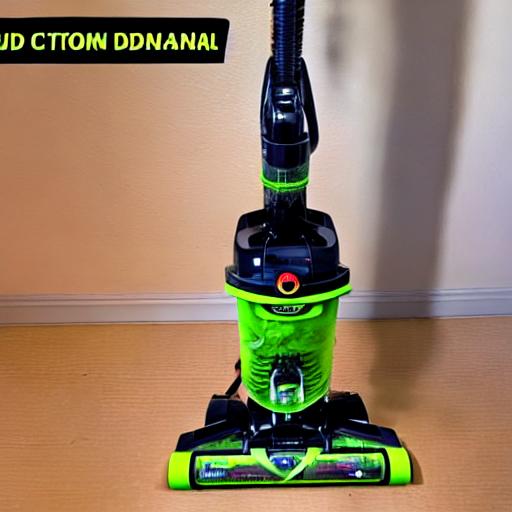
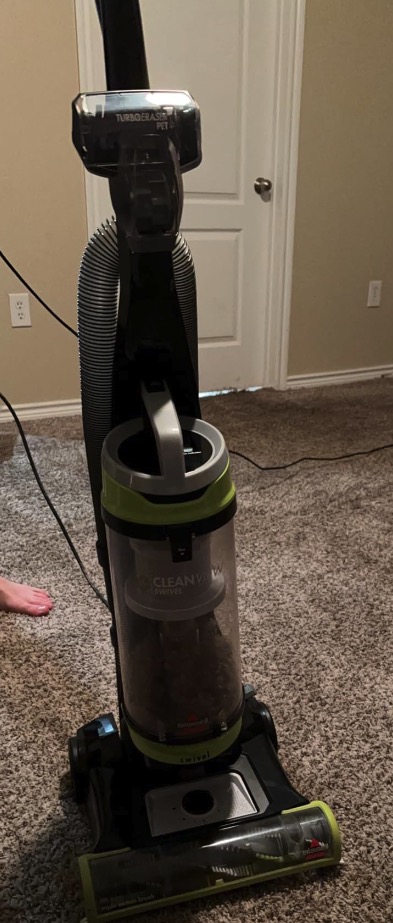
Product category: items_vacuum
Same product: no